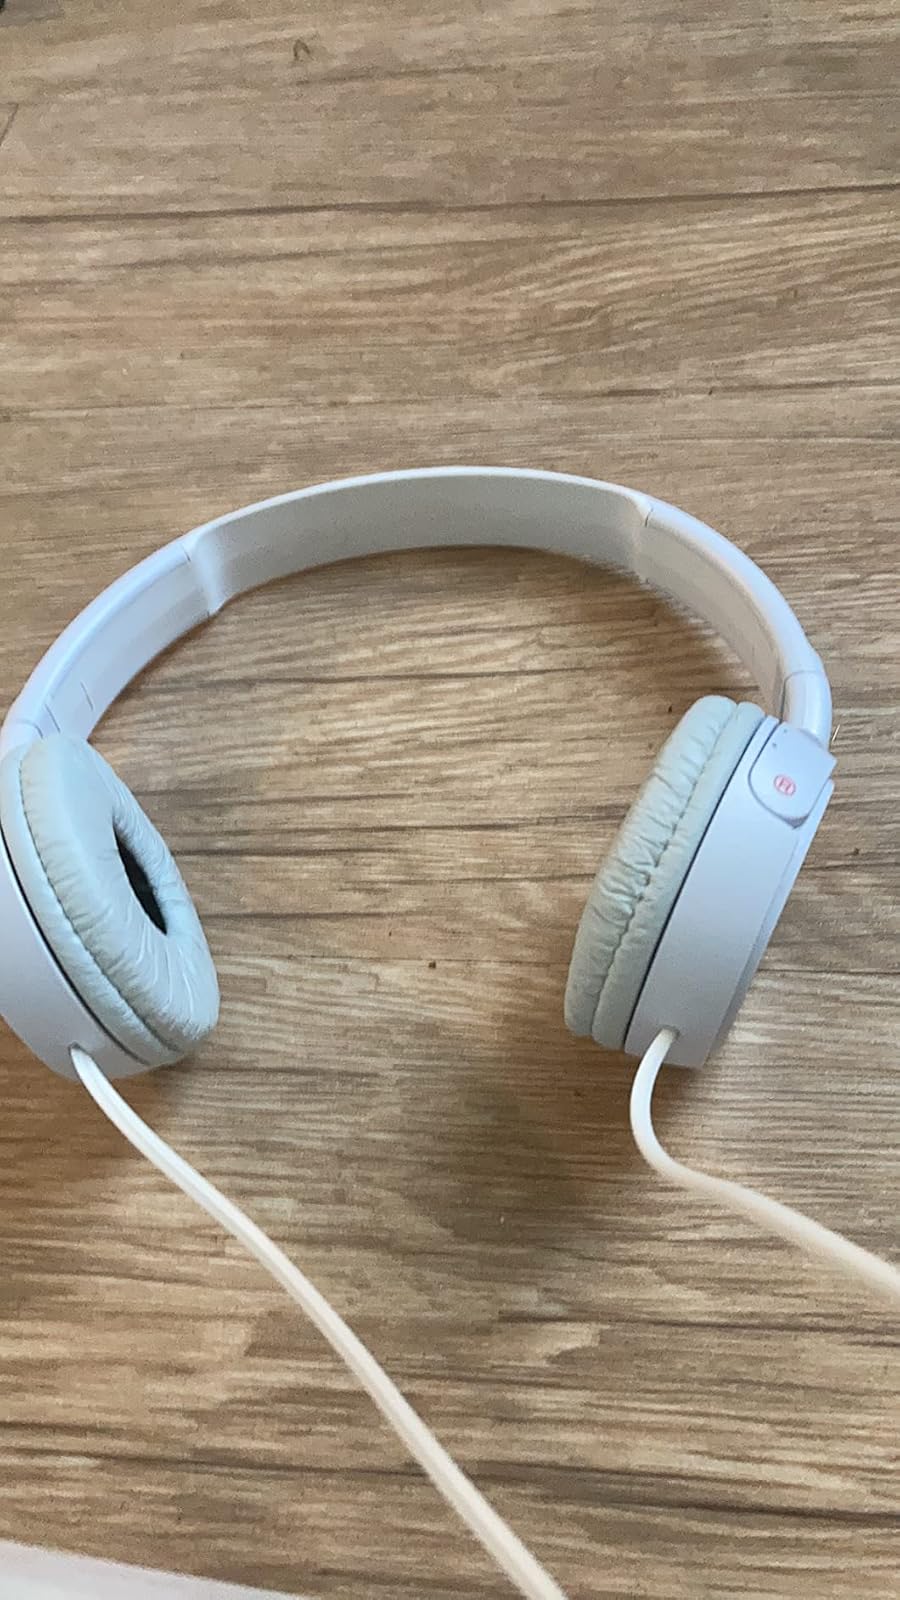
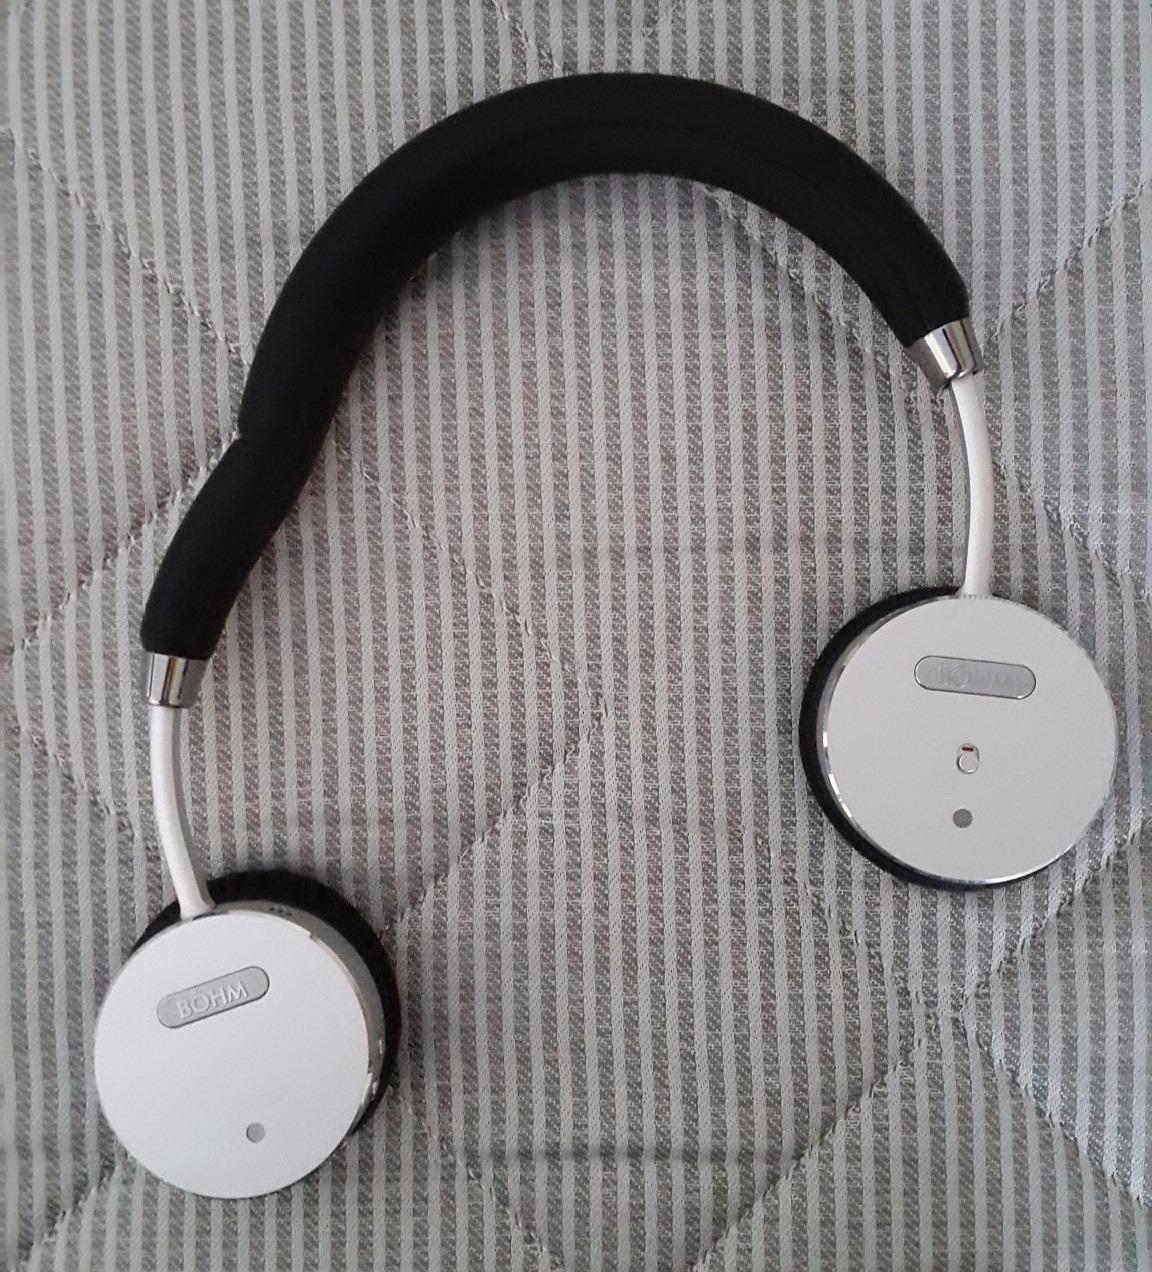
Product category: headphones
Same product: no